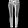
Label: Trouser